HaftHoz

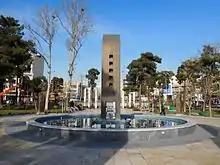
HaftHoz Square, 2016

HaftHoz (Nabovat) square is a shopping center square located in Narmak neighbourhood of Tehran, Iran.